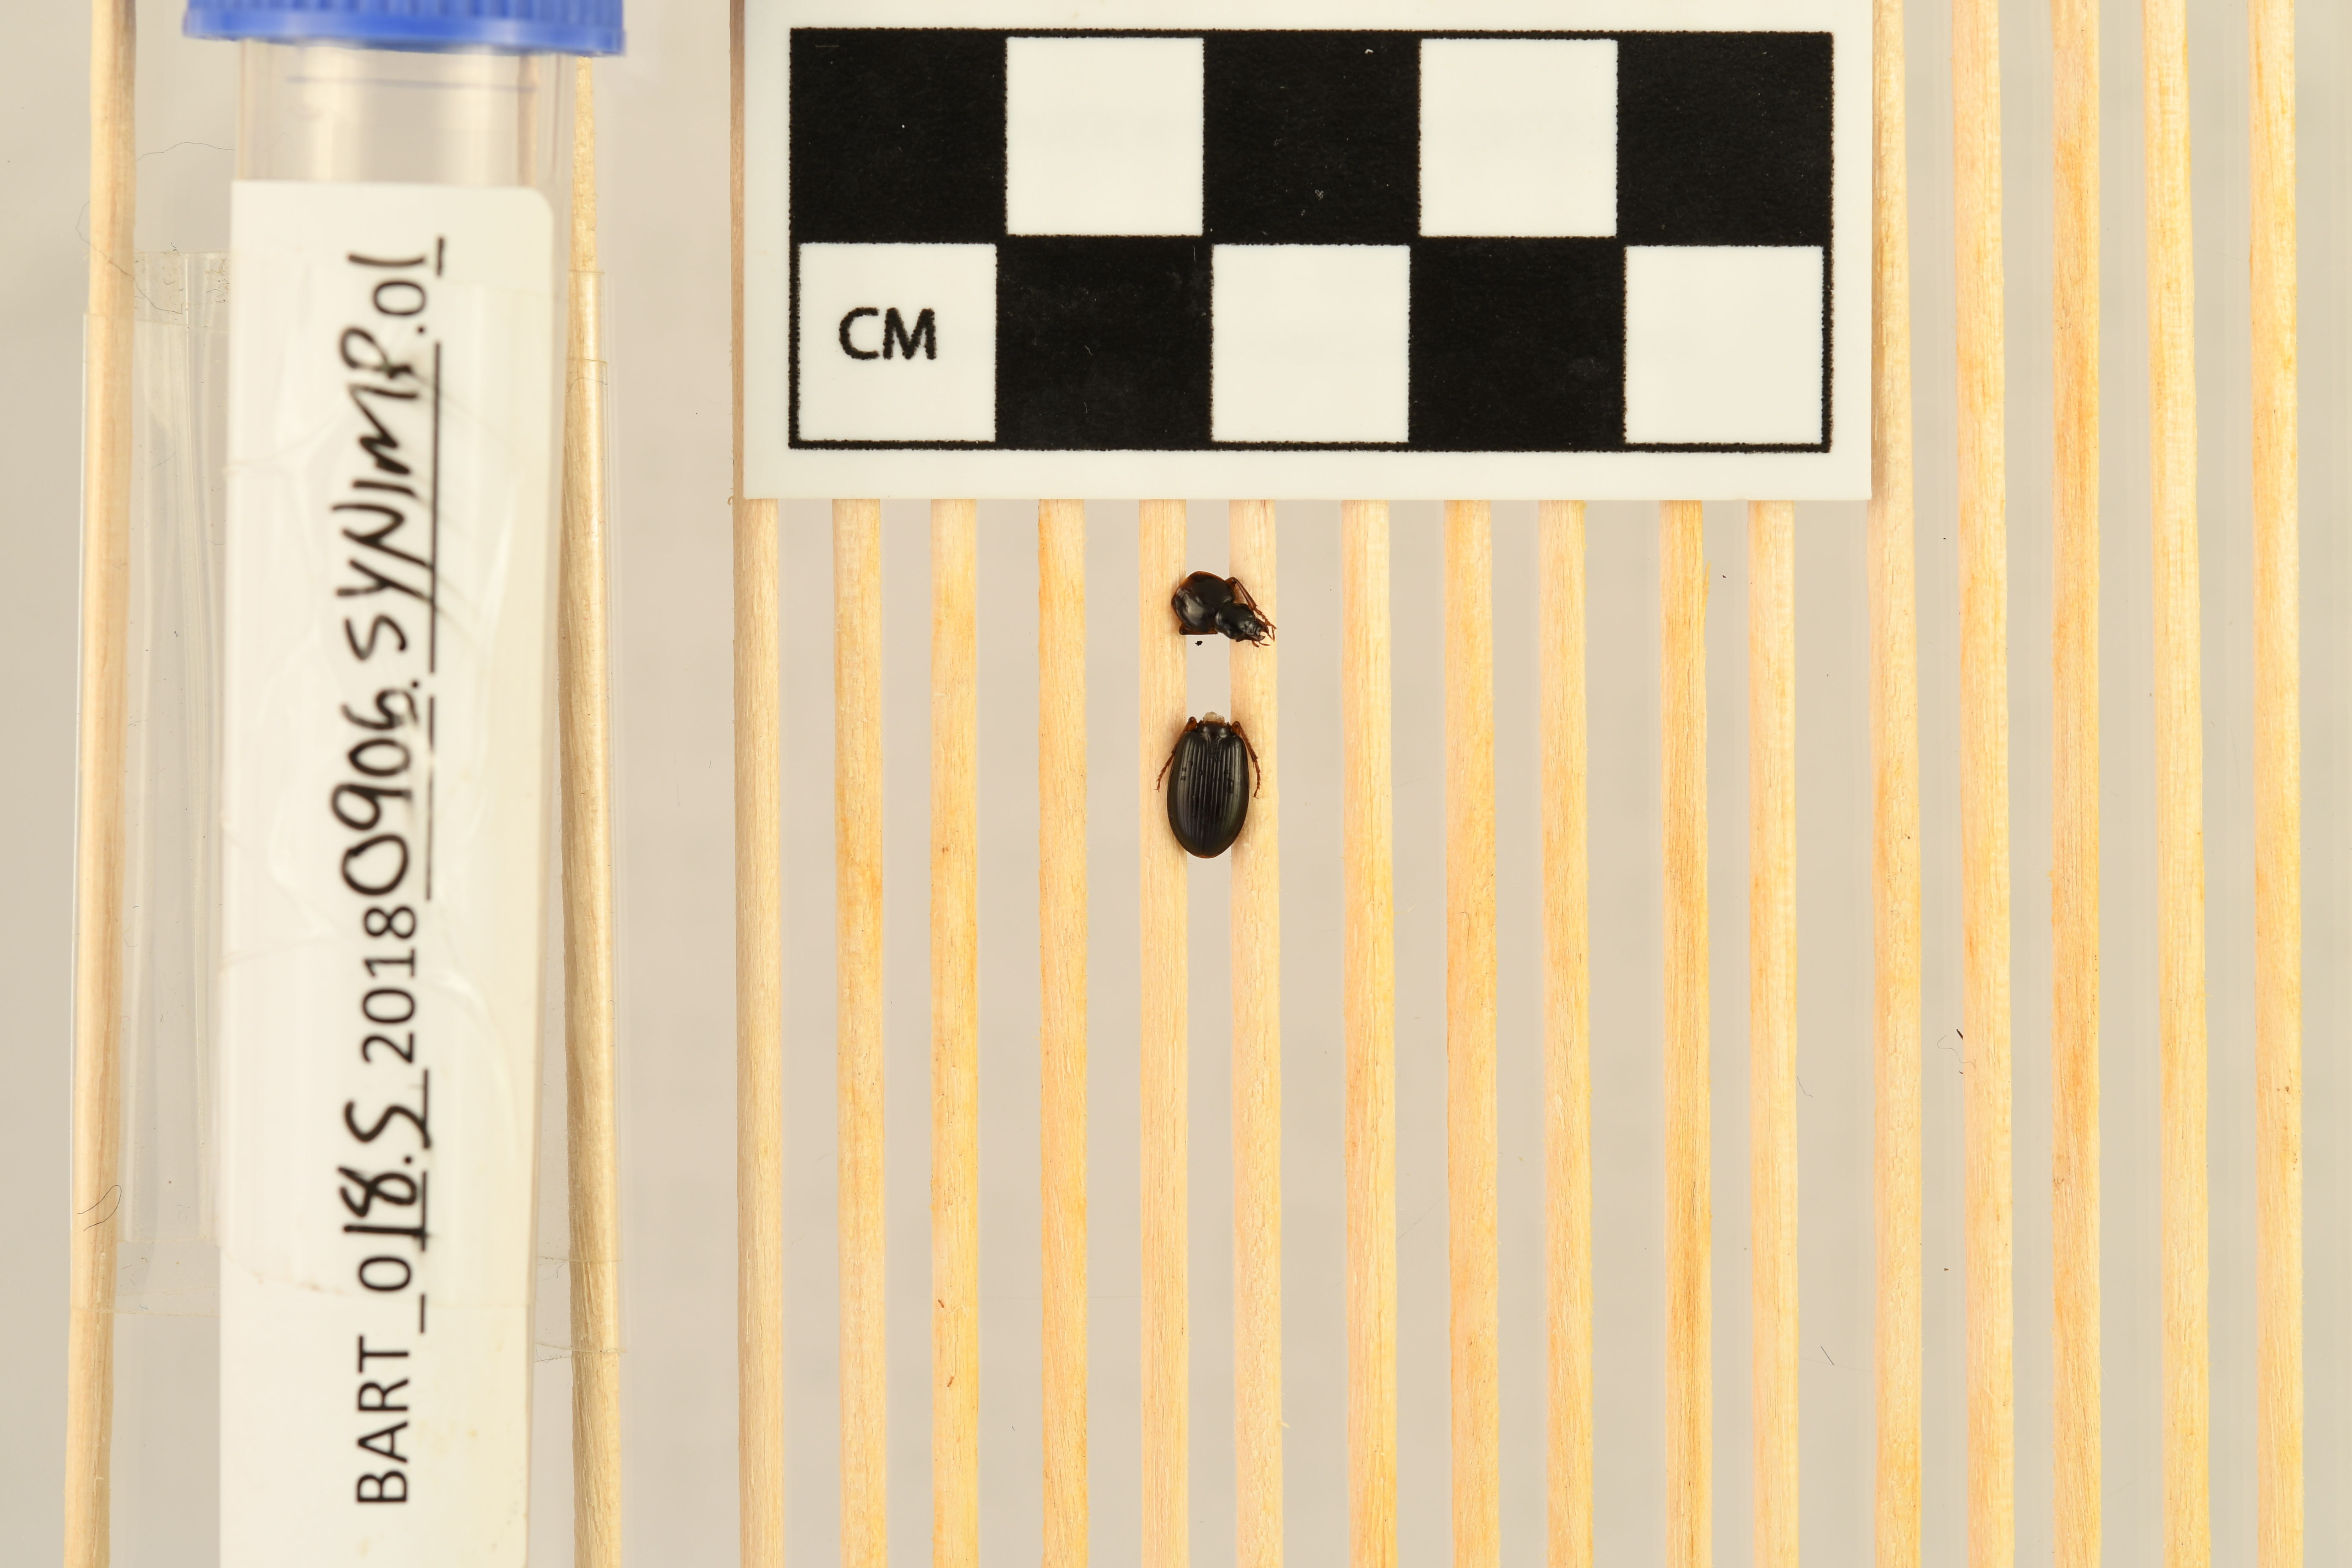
Synuchus impunctatus — Bartlett Experimental Forest NEON, plot BART_018. Beetle 1, ElytraLength: 0.5569 cm (lying flat: Yes)

Synuchus impunctatus — Bartlett Experimental Forest NEON, plot BART_018. Beetle 1, ElytraWidth: 0.2556 cm (lying flat: Yes)

Synuchus impunctatus — Bartlett Experimental Forest NEON, plot BART_018. Beetle 1, ElytraLength: 0.5978 cm (lying flat: Yes)

Synuchus impunctatus — Bartlett Experimental Forest NEON, plot BART_018. Beetle 1, ElytraWidth: 0.2851 cm (lying flat: Yes)

Synuchus impunctatus — Bartlett Experimental Forest NEON, plot BART_018. Beetle 1, ElytraLength: 0.5866 cm (lying flat: Yes)

Synuchus impunctatus — Bartlett Experimental Forest NEON, plot BART_018. Beetle 1, ElytraWidth: 0.2761 cm (lying flat: Yes)